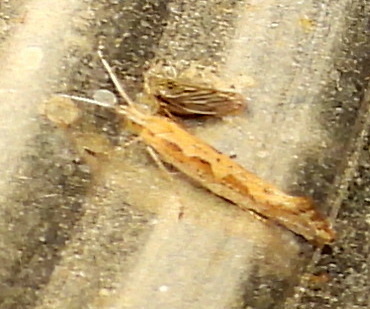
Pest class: diamondback_moth